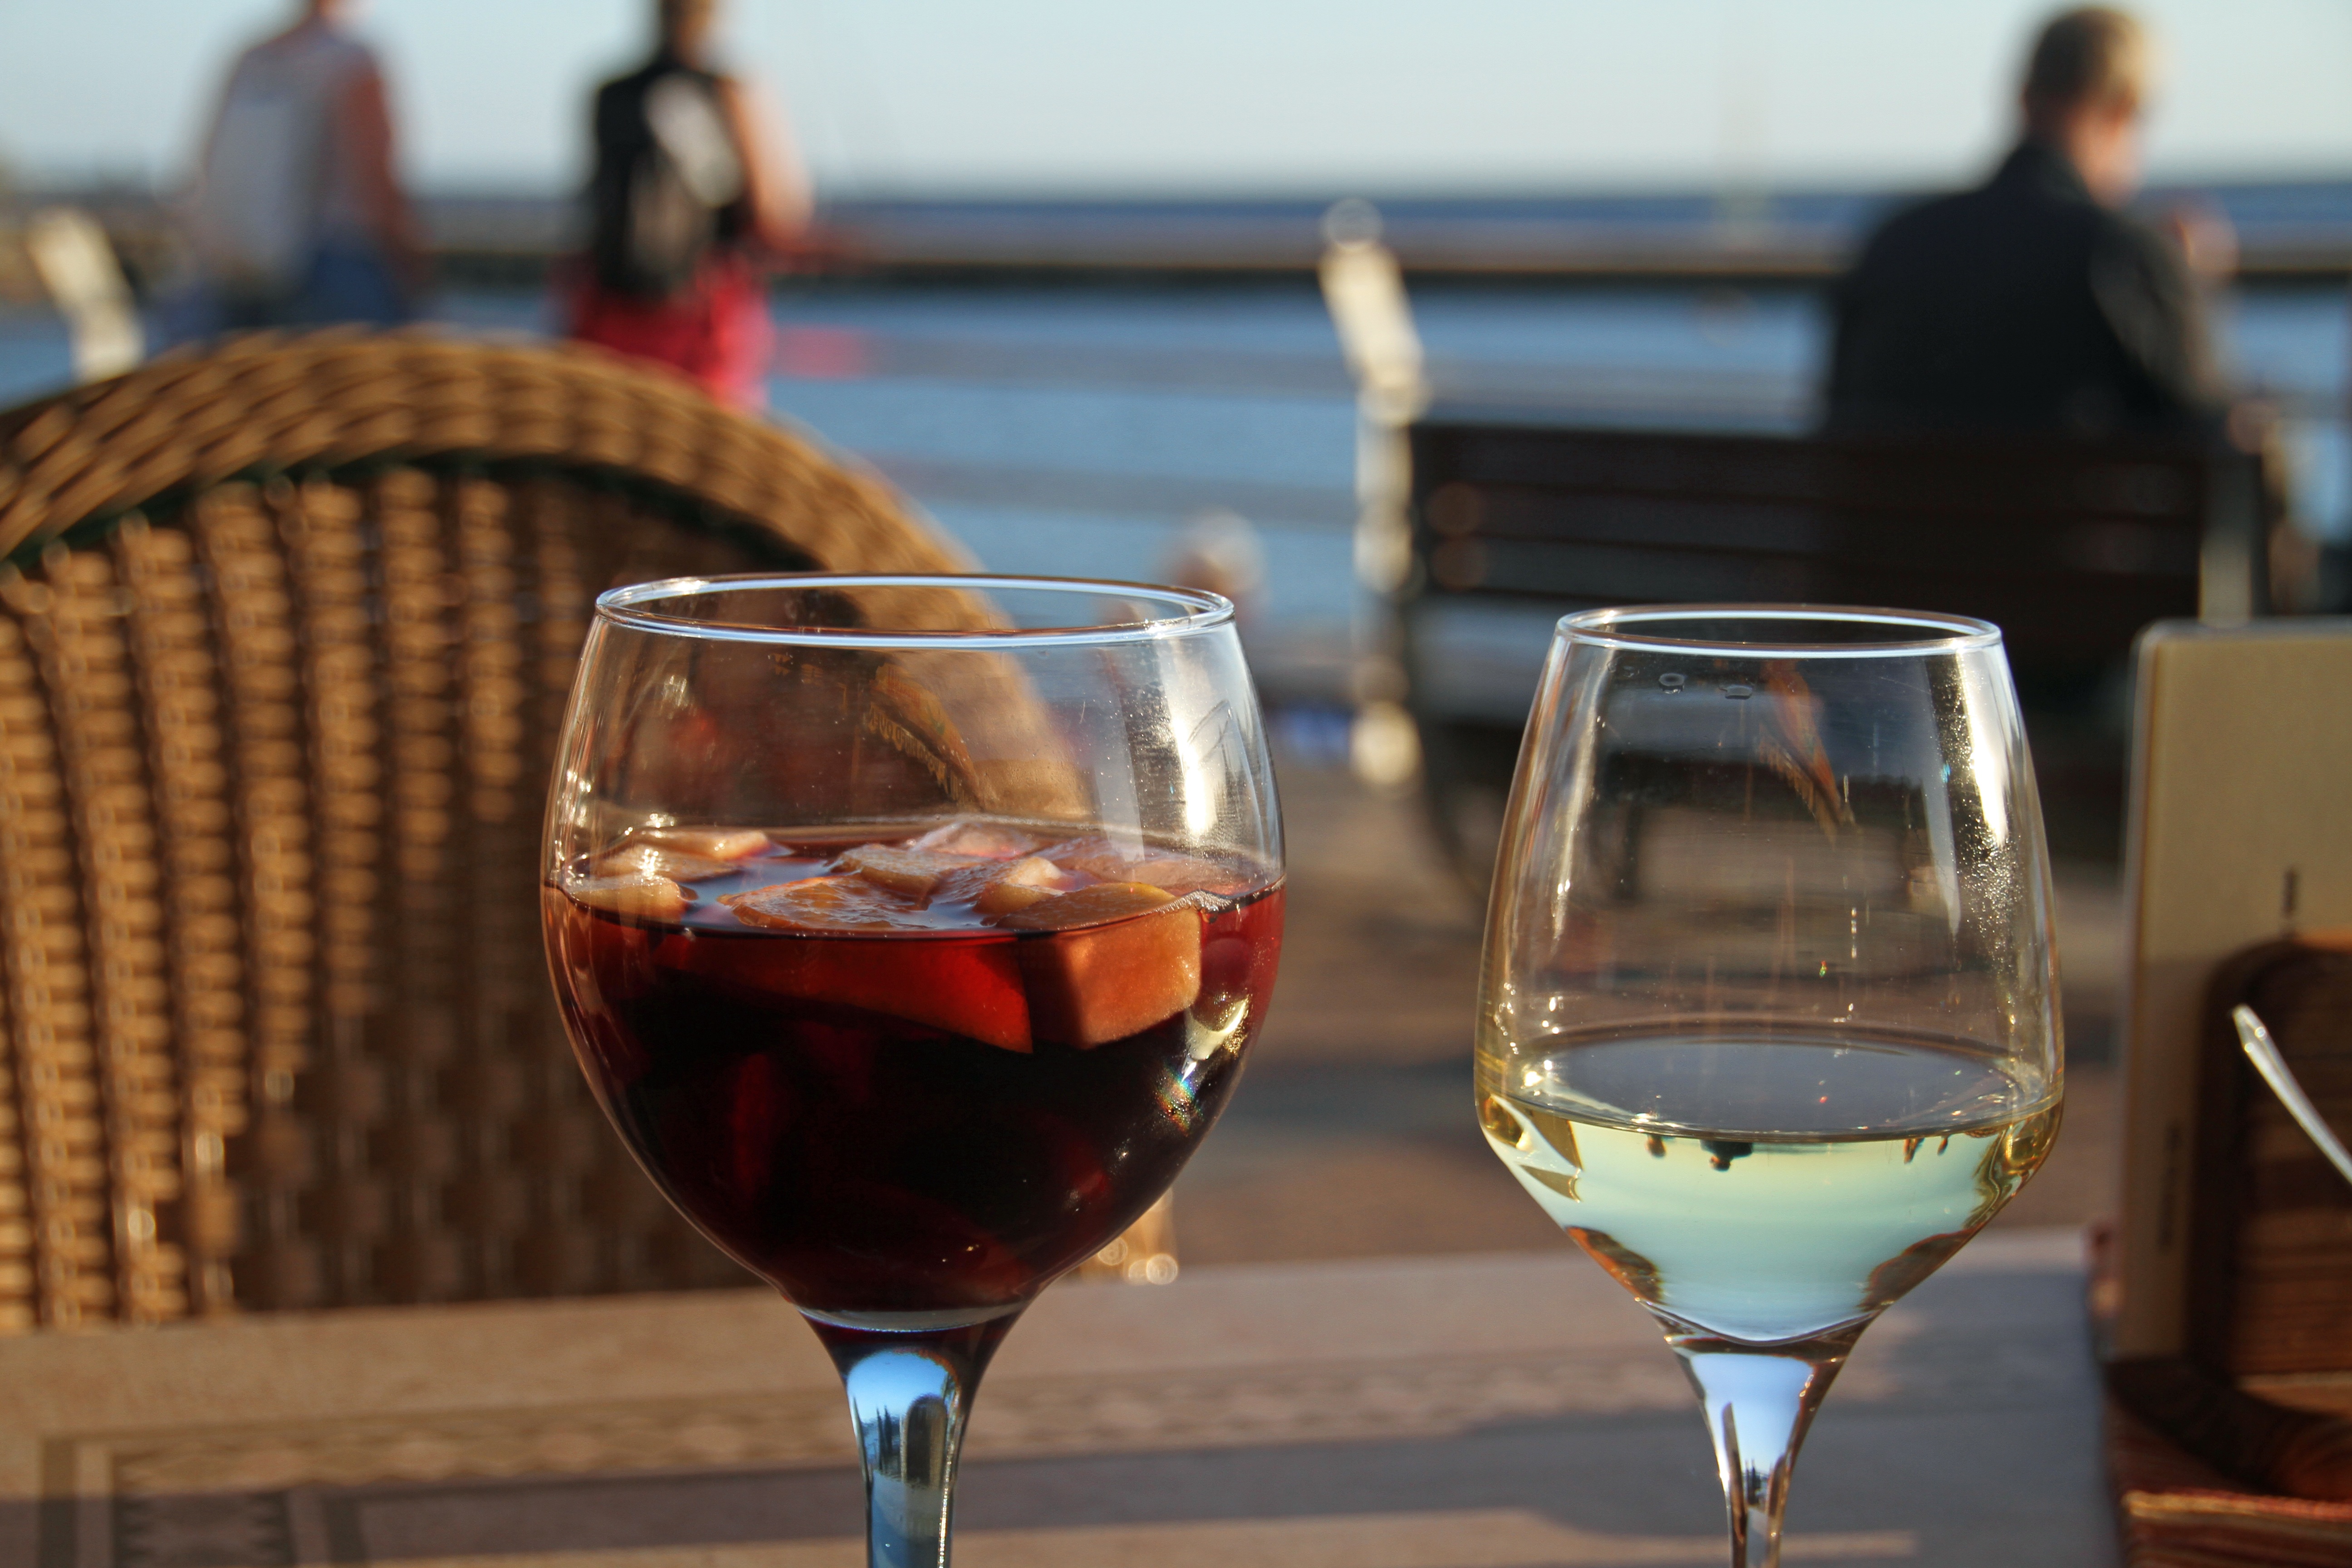
wine, glass, restaurant, drink, beer, wine glass, gran canaria, sangria, stemware, alcoholic beverage, canary island, drinkware